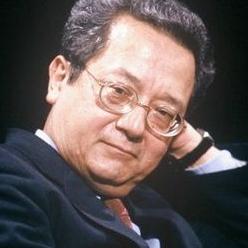
Age: 61